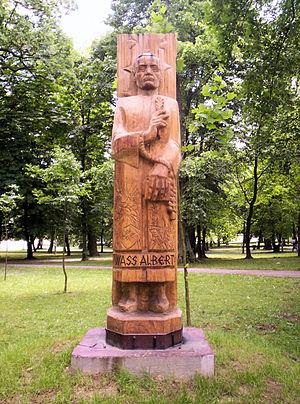
Albert Wass, comte de Szentegyed et de Czege, né le 8 janvier 1908 à Válaszút et décédé le 17 février 1998 à Astor, est un écrivain et poète hongrois. Il est considéré de manière posthume comme un des grands auteurs hongrois de Transylvanie et un représentant éminent de la littérature conservatrice, avec la magyarité comme thème de prédilection.